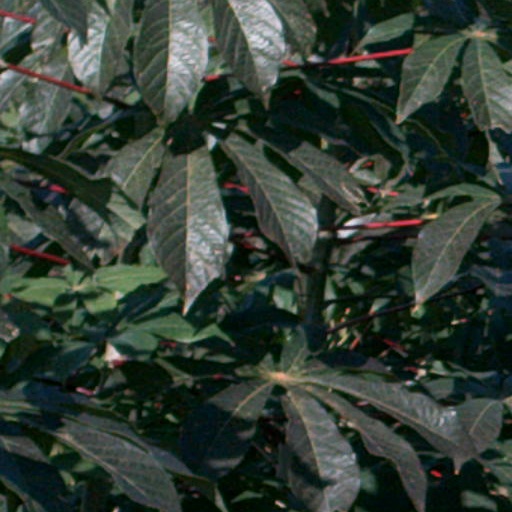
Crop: cassava